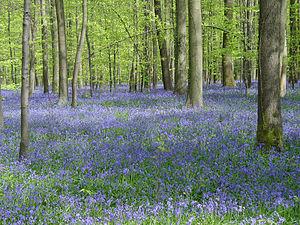
Le bois de Hal est une forêt de 552 hectares au sud-est de Hal.